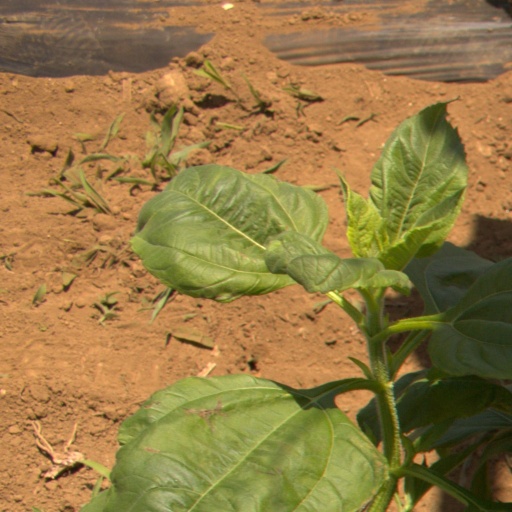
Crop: Jerusalem artichoke